City Rats

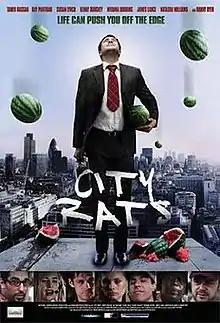
Theatrical release poster

City Rats is a feature film set in London, UK released on 24 April 2009 and starring Tamer Hassan, Ray Panthaki, Susan Lynch, Kenny Doughty, MyAnna Buring, James Lance and Natasha Williams and Danny Dyer.